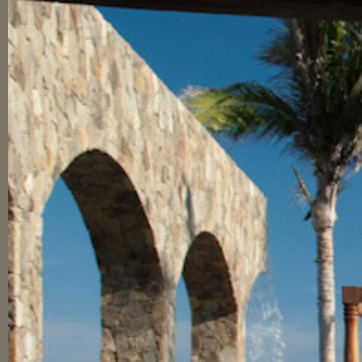
Material: stone